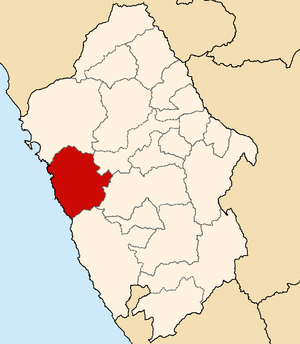
La province de Casma est l'une des vingt provinces de la région d'Ancash, au Pérou. Son chef-lieu est la ville de Casma.